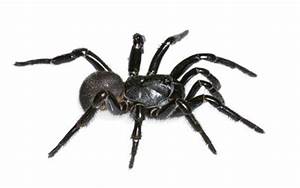
Label: spider